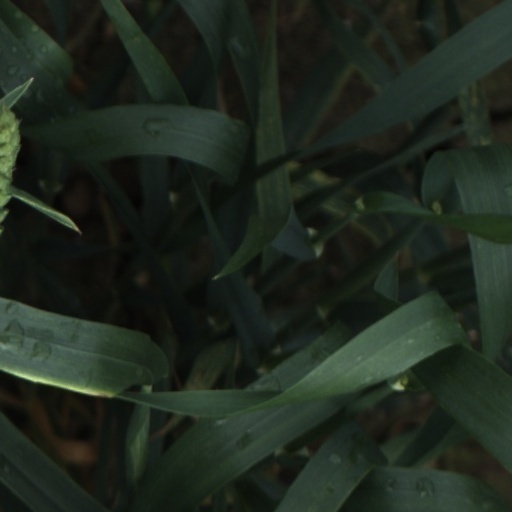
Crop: wheat